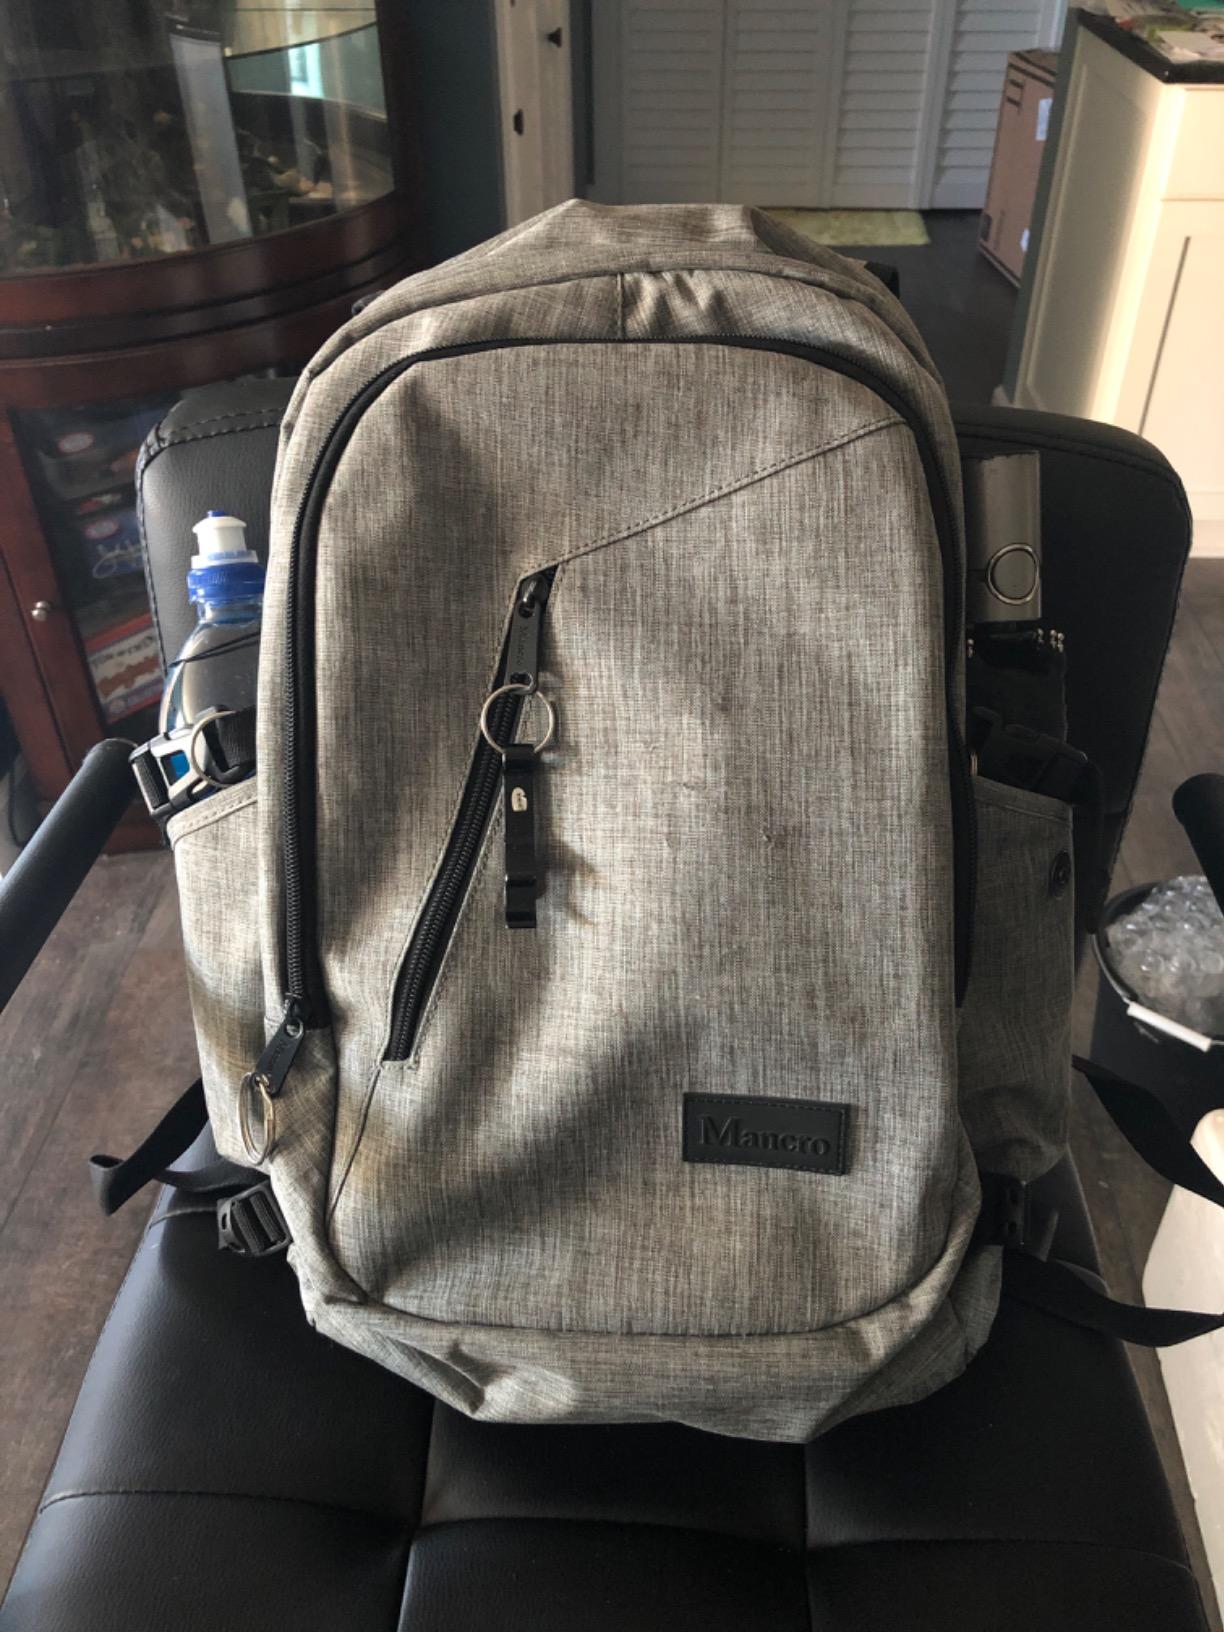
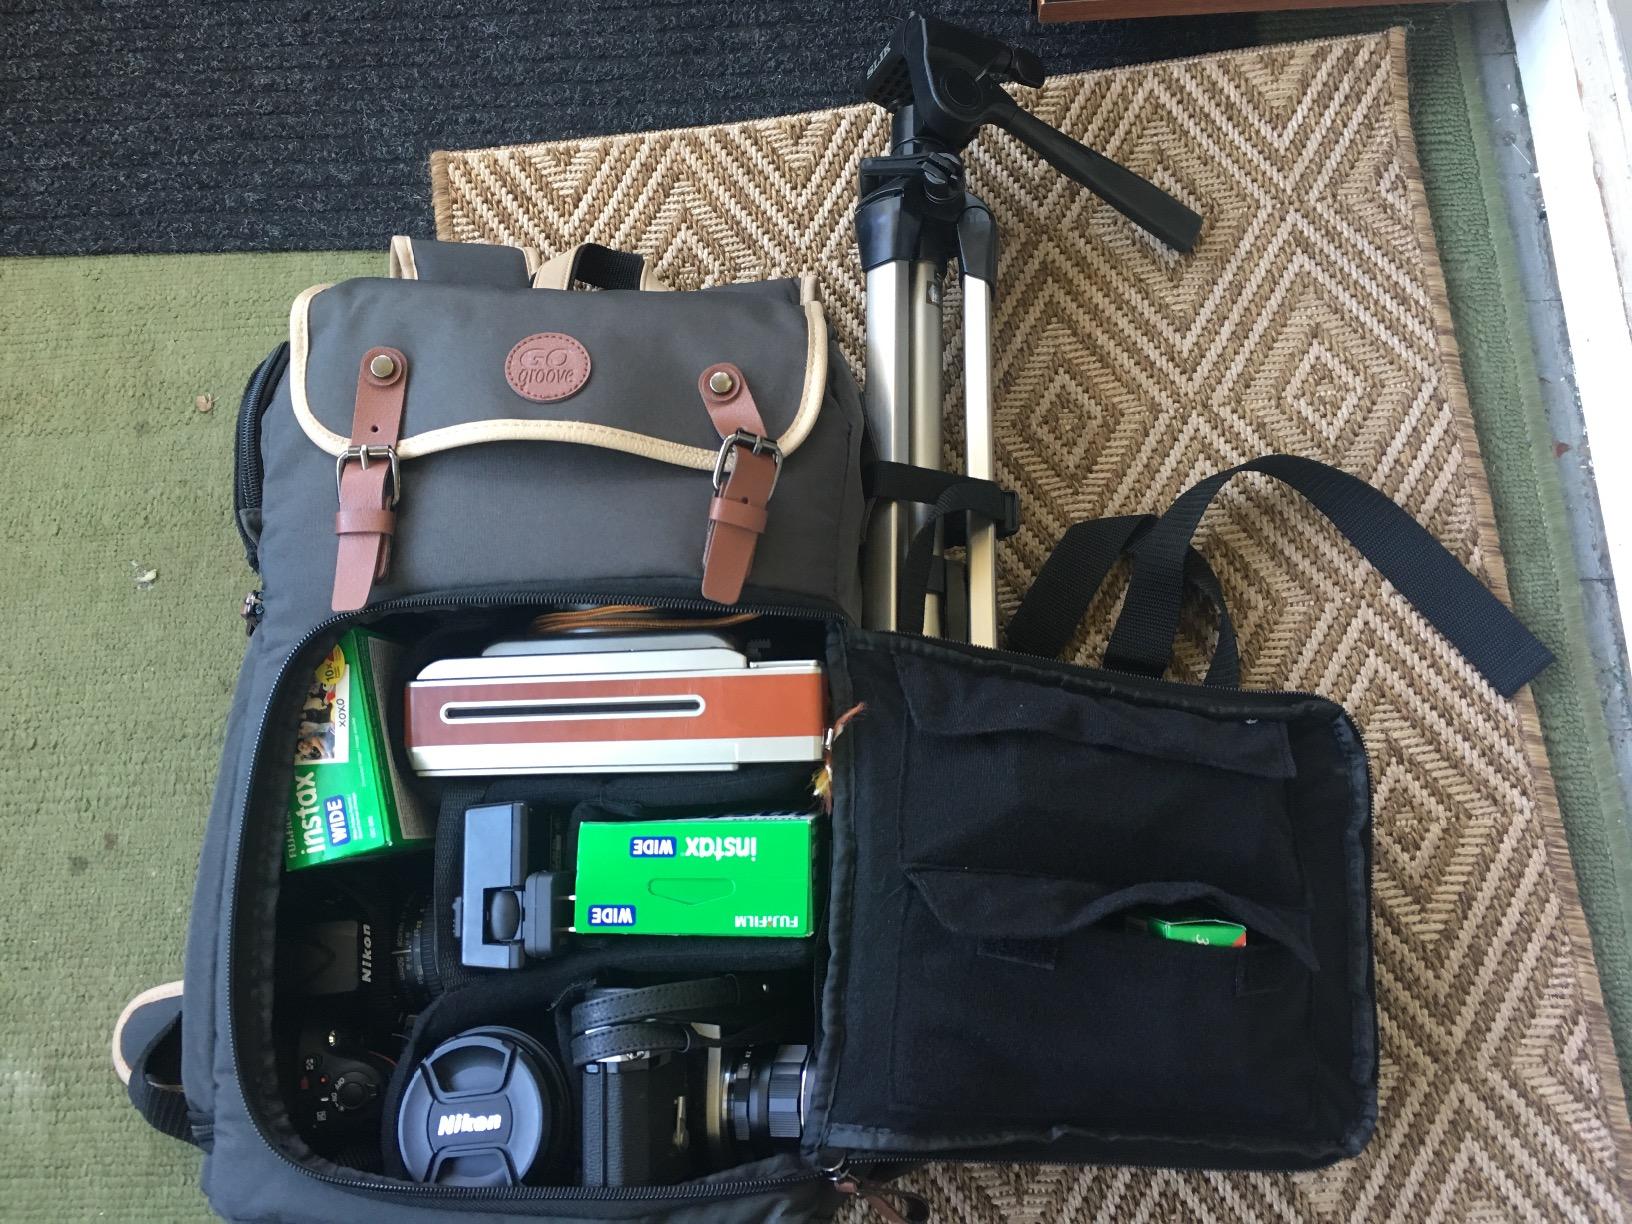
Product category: bag
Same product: no